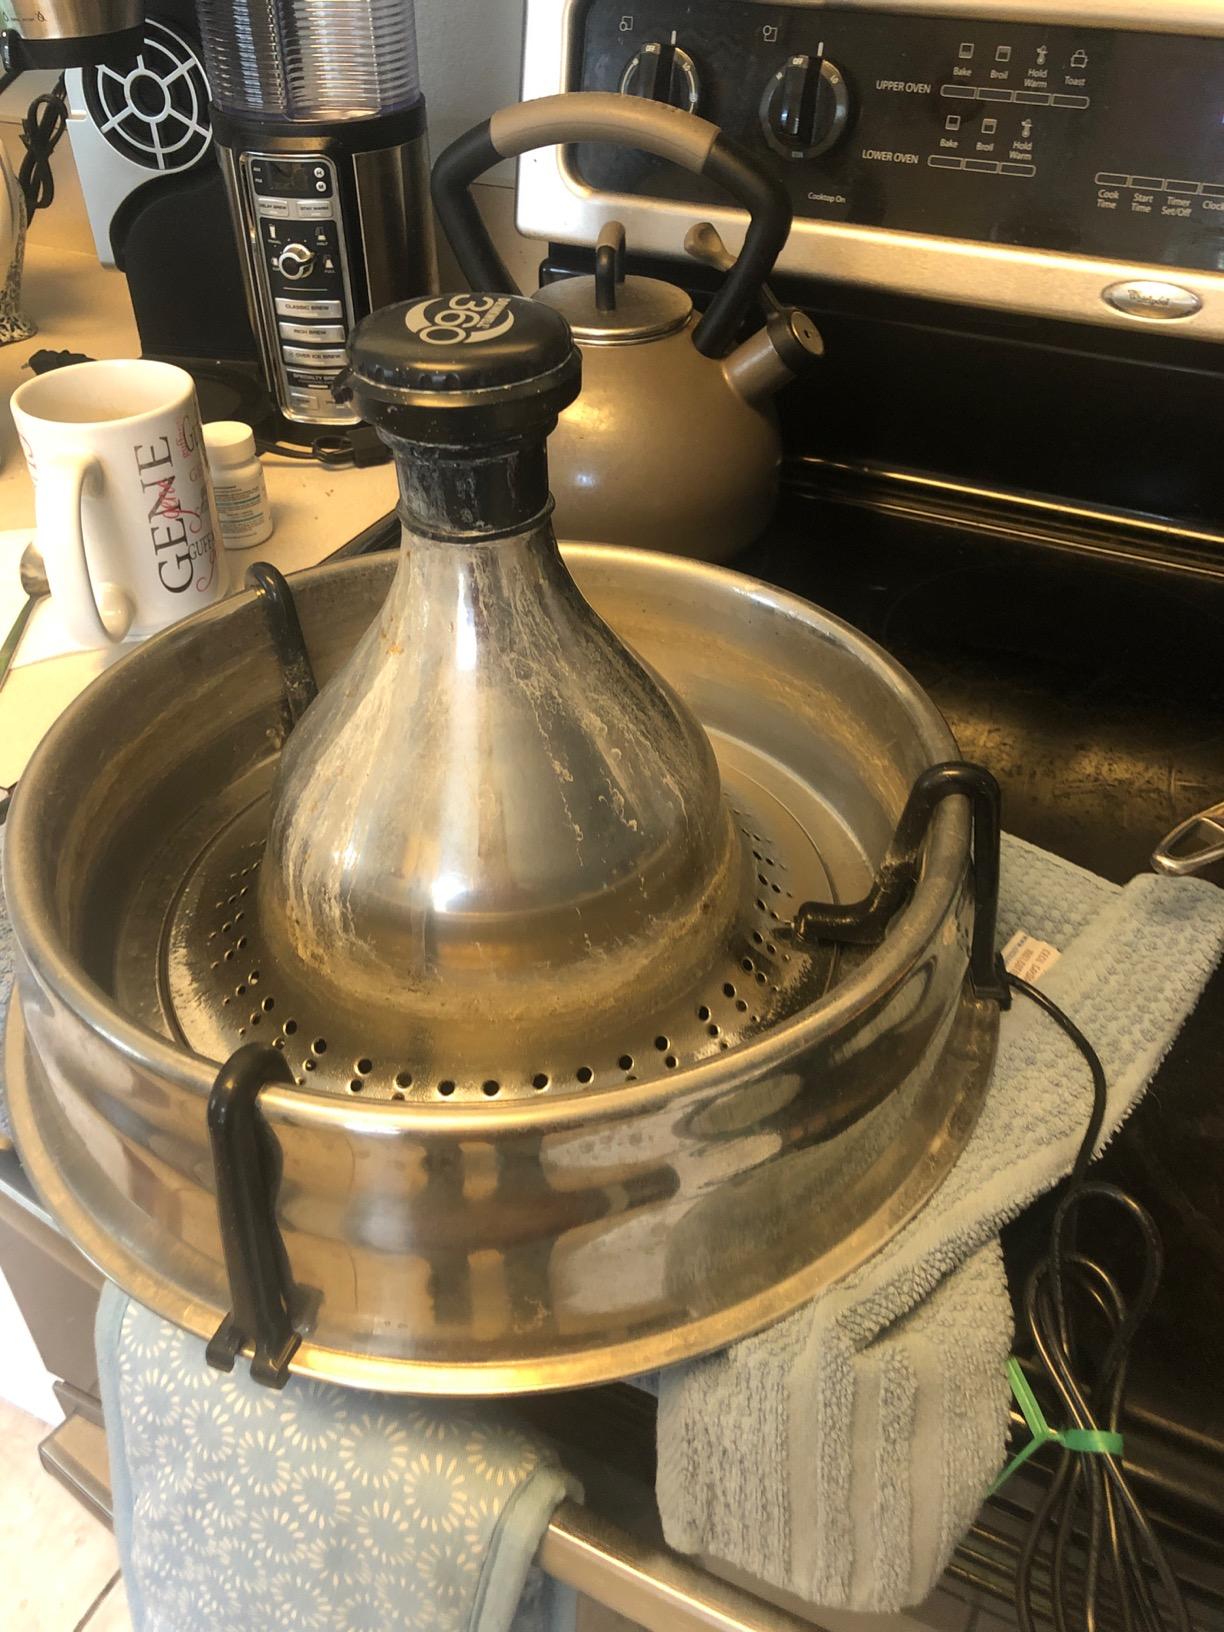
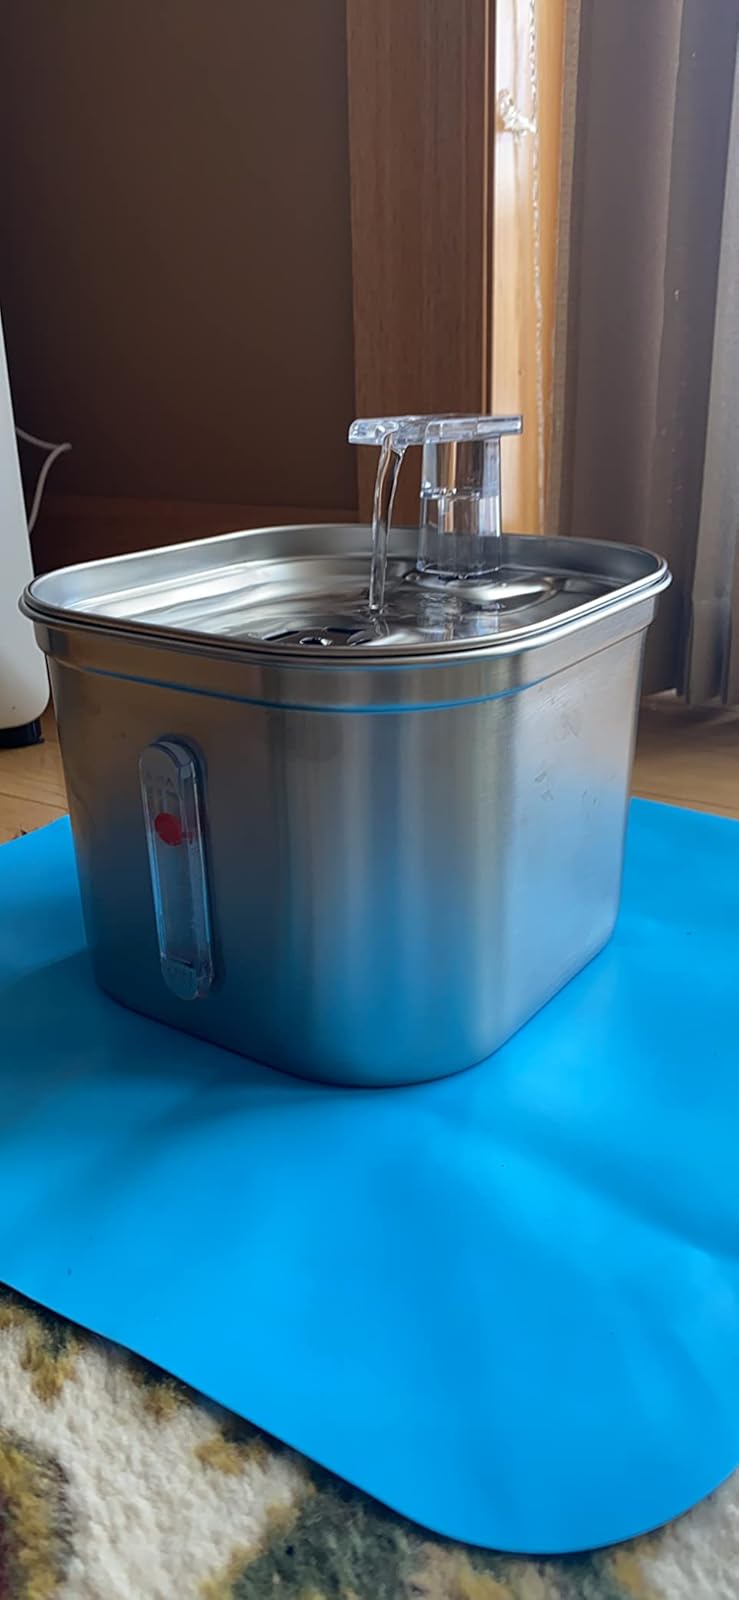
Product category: items_bowl
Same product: no